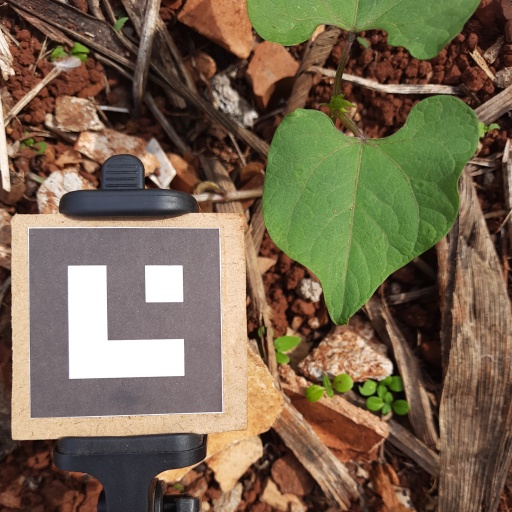
Observations: wavy surface, no eating holes, under sunlight